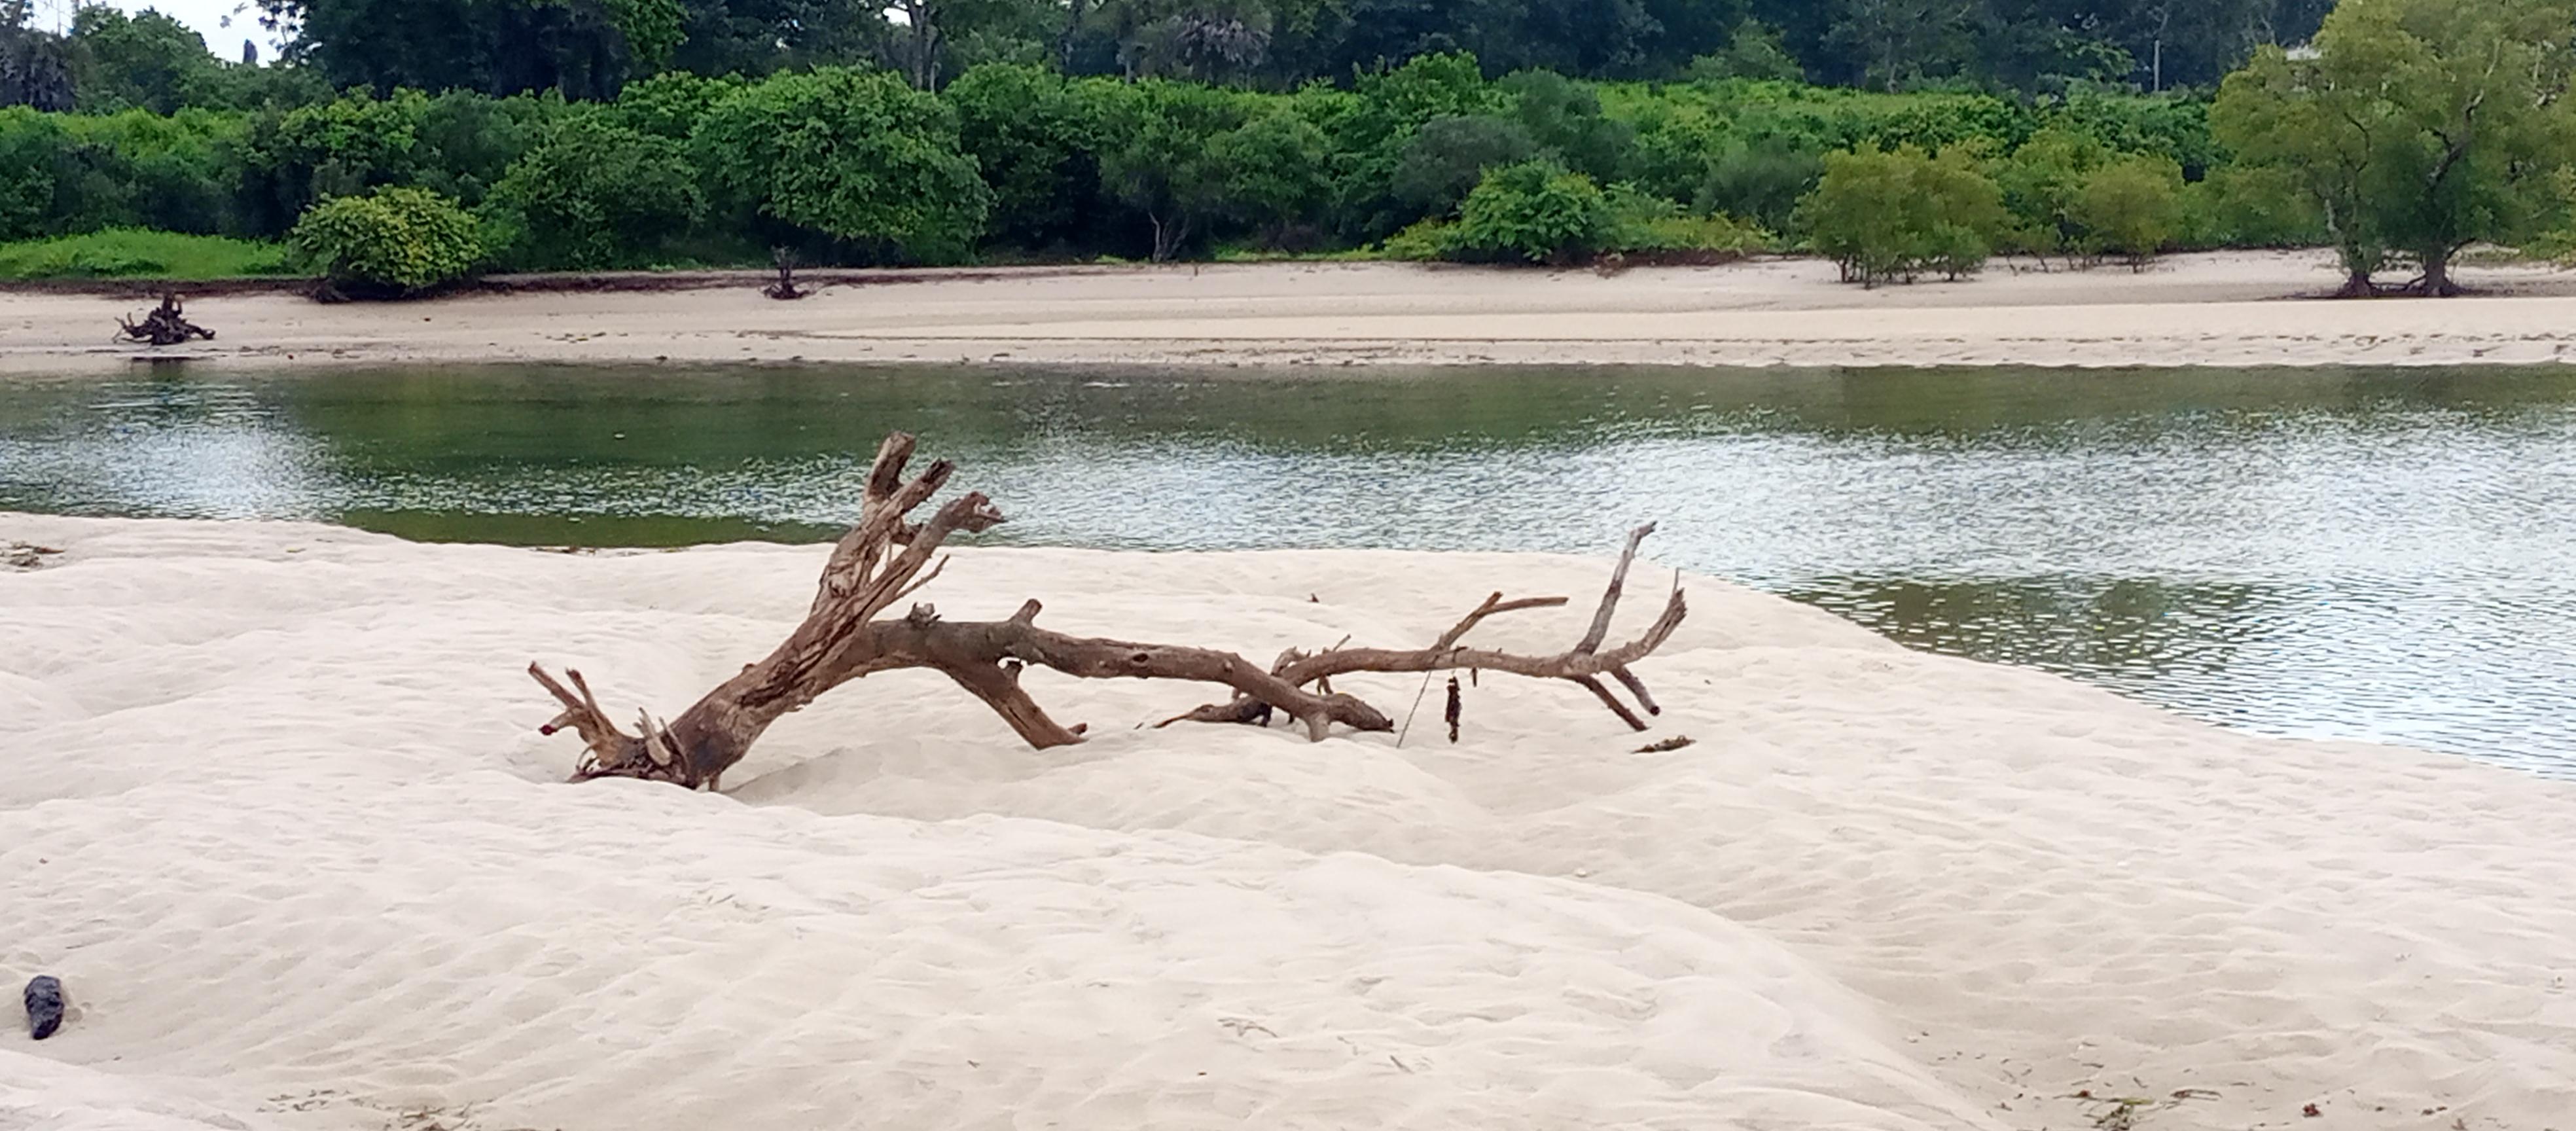
Shina la mti kavu lenye matawi yaliyovunjika, limejipumzisha juu ya mchanga mweupe, wenye mikunjo midogo kando ya mto wenye maji tulivu yanayong'aa. Huku nyuma kukionekana ufukwe wa mchanga na msitu mnene wenye kijani kibichi unaoenea mbali.